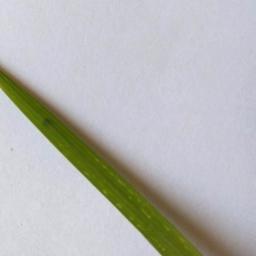
Label: Rice___Healthy